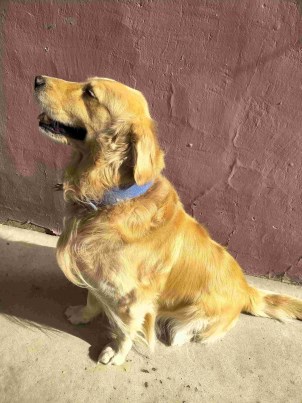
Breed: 5355-n000126-golden_retriever